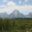
Label: mountain